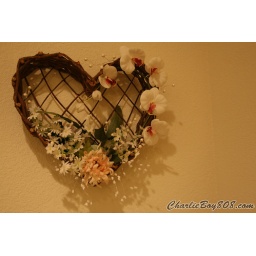
This is hanging on the wall in Chris' House... I thought it was cute so I took a picture haha.